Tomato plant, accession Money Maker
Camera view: horizontal (90 deg, fisheye); turntable rotation: 210 degrees
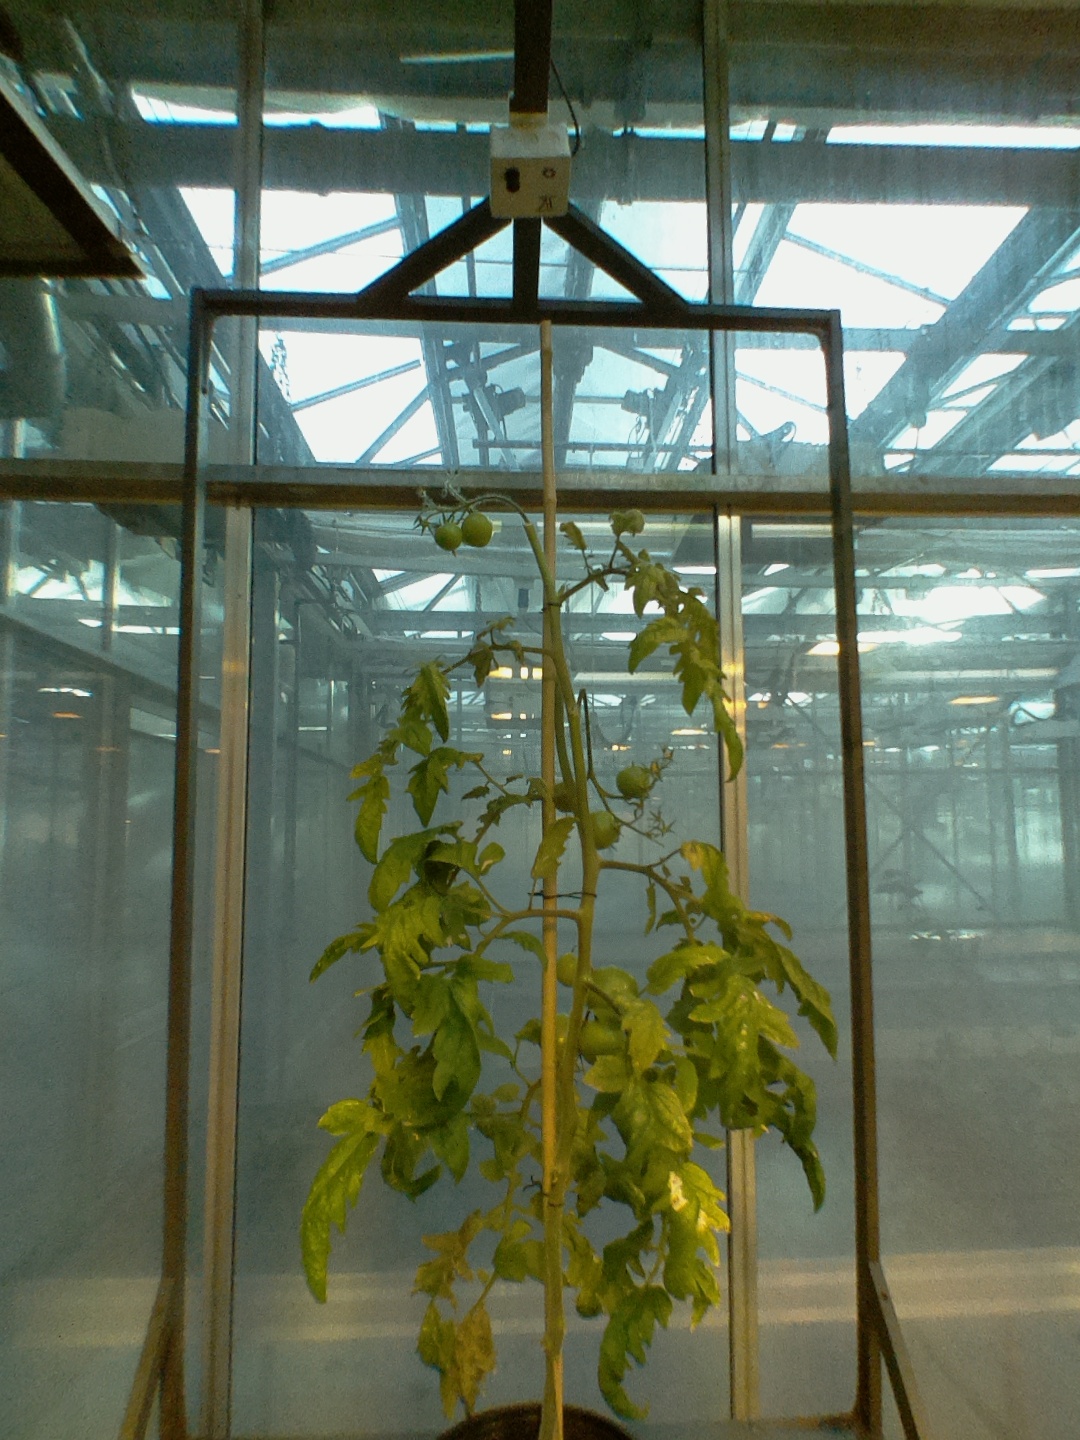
BBCH growth stage 79: 90% -100% of final fruit size